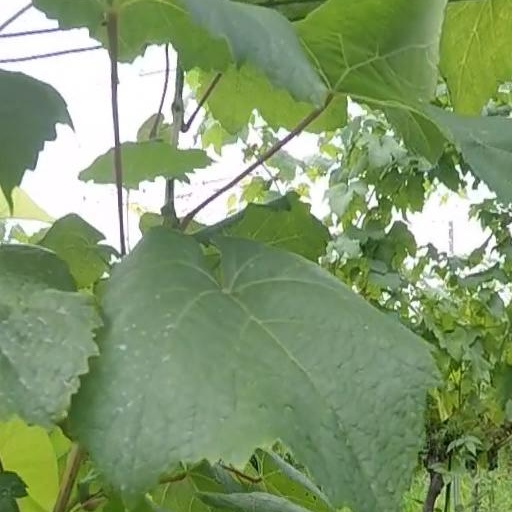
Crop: grape